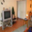
Label: television